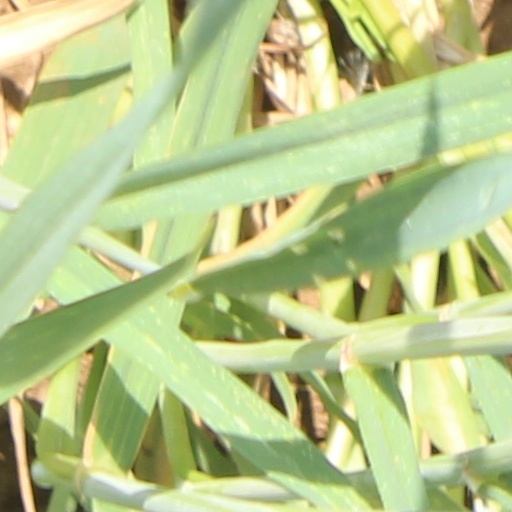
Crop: wheat